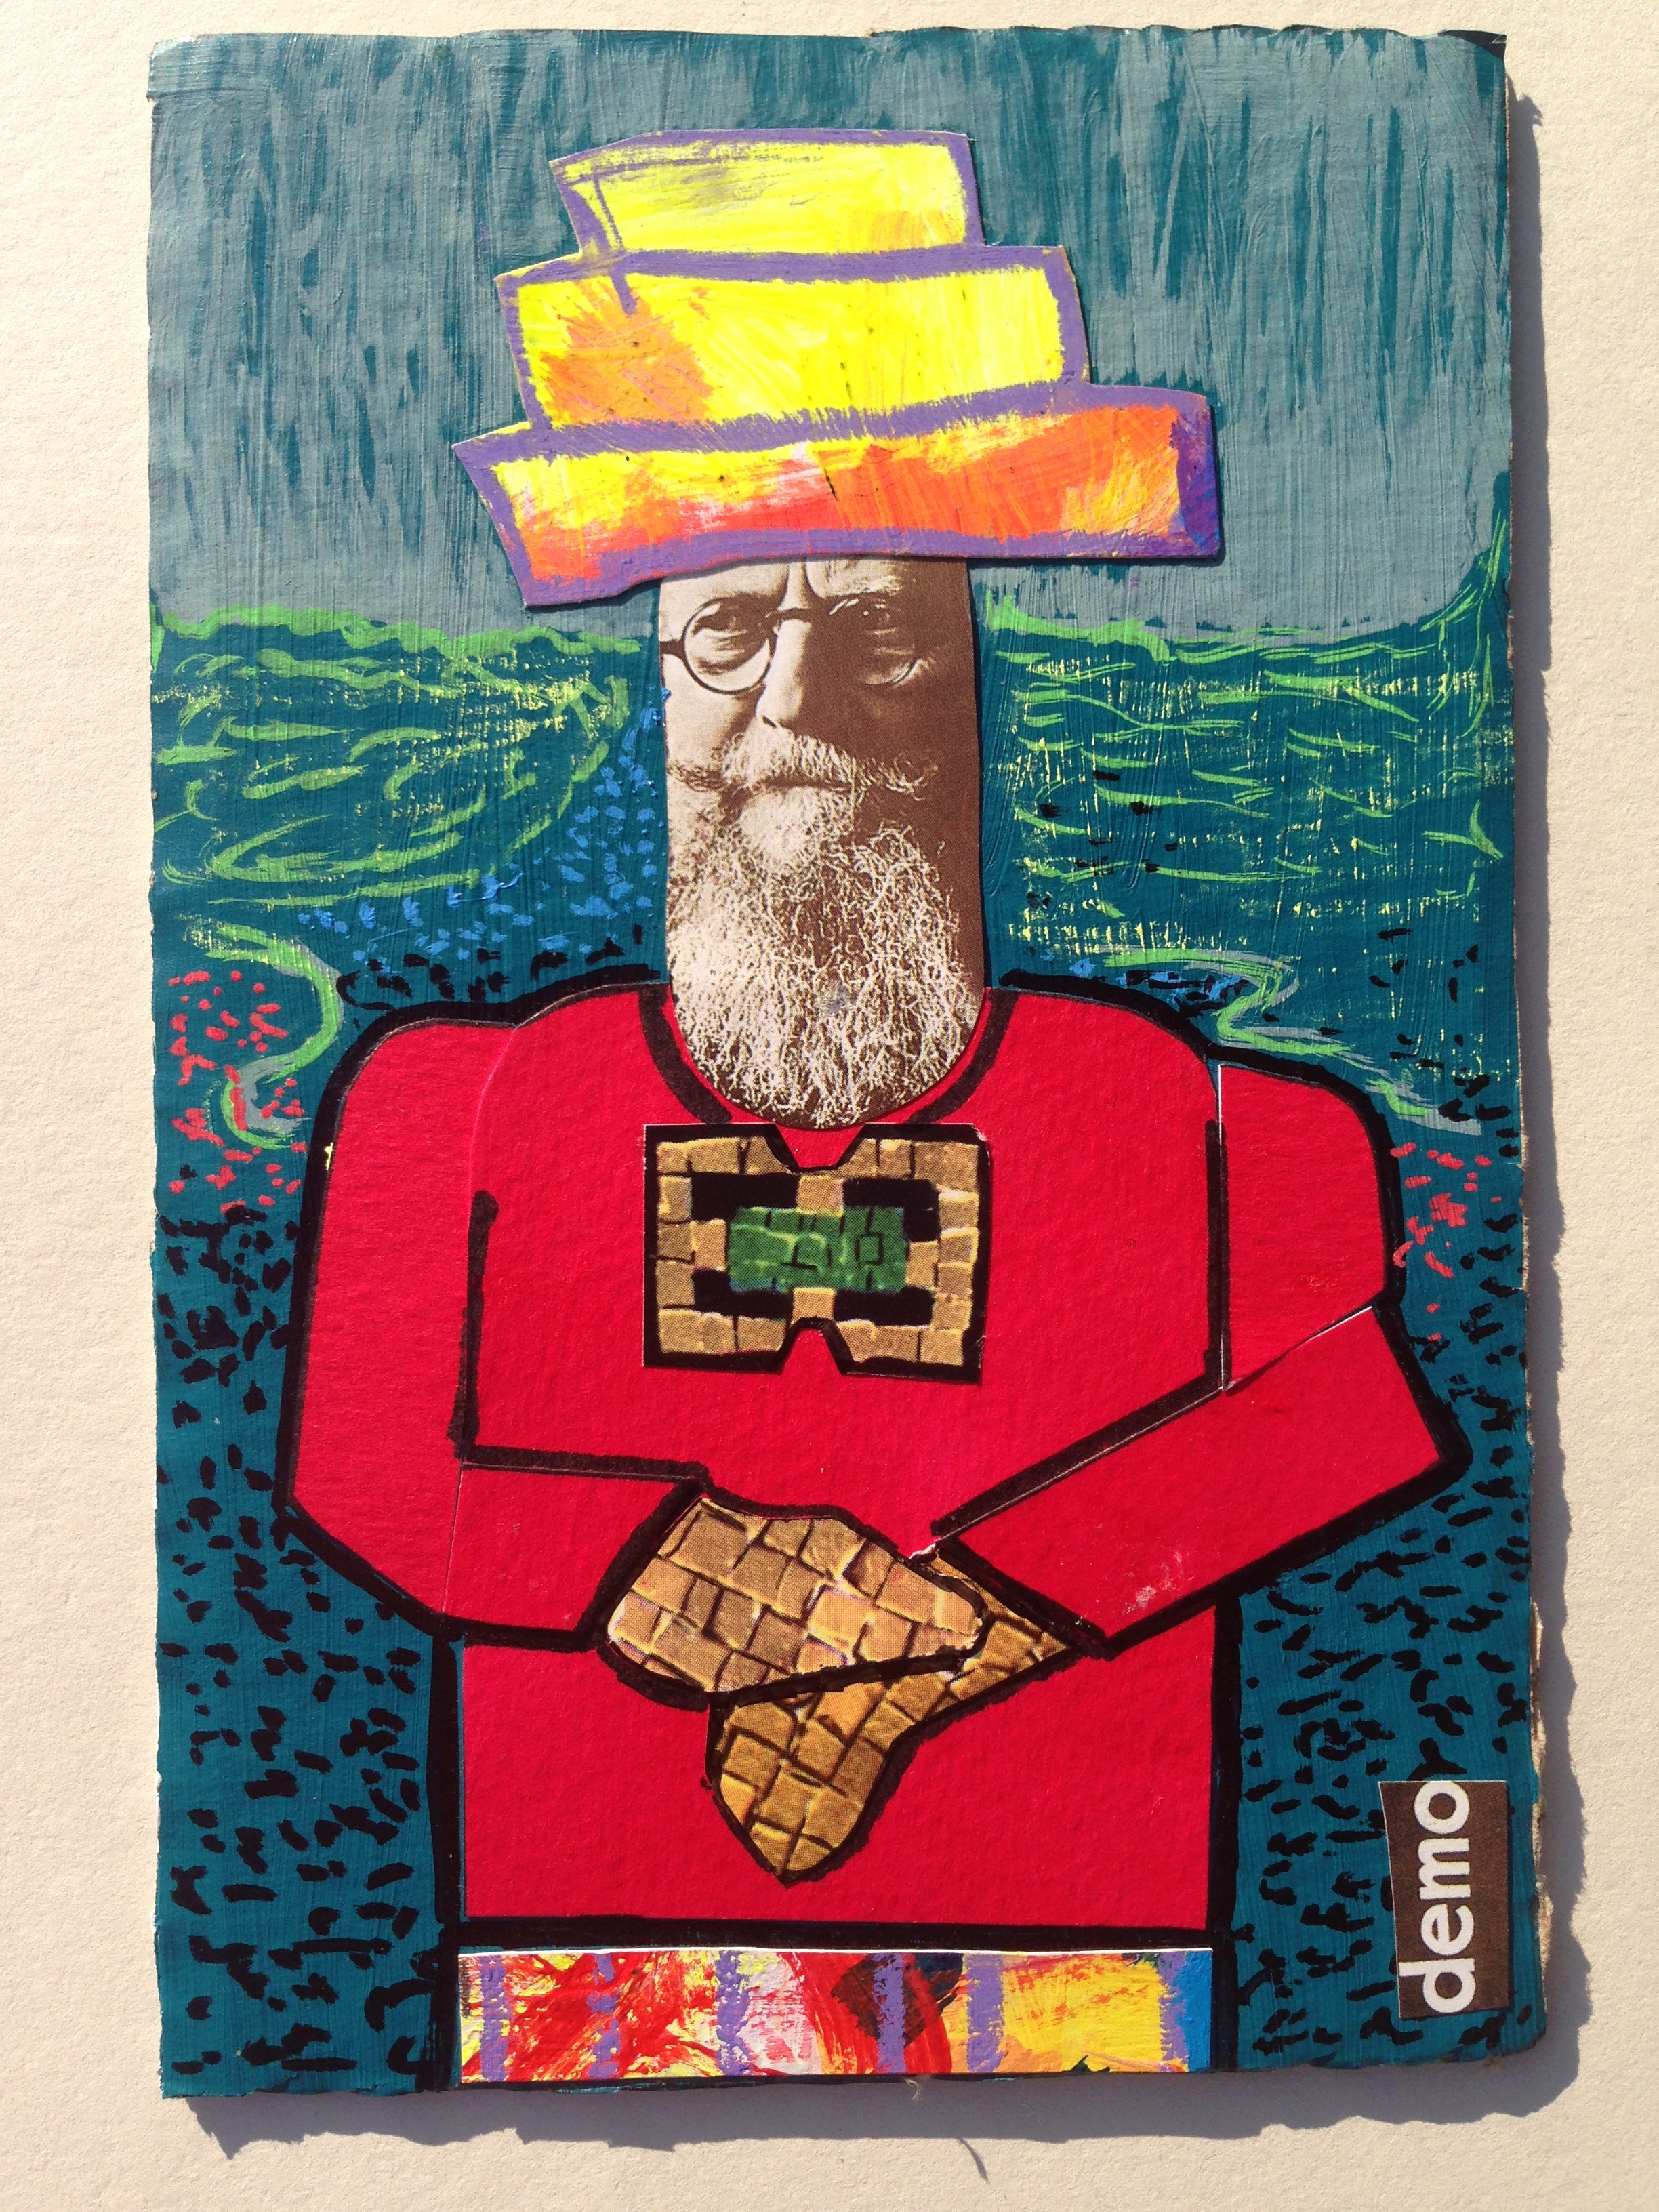
art, mona lisa, illustration, collage, art money